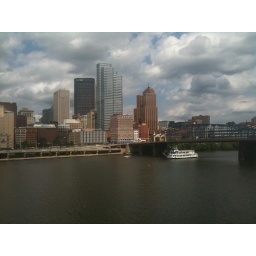
View from the platform overlooking the boat dock on the river in Pittsburgh. Downtown Pittsburgh is across the river.